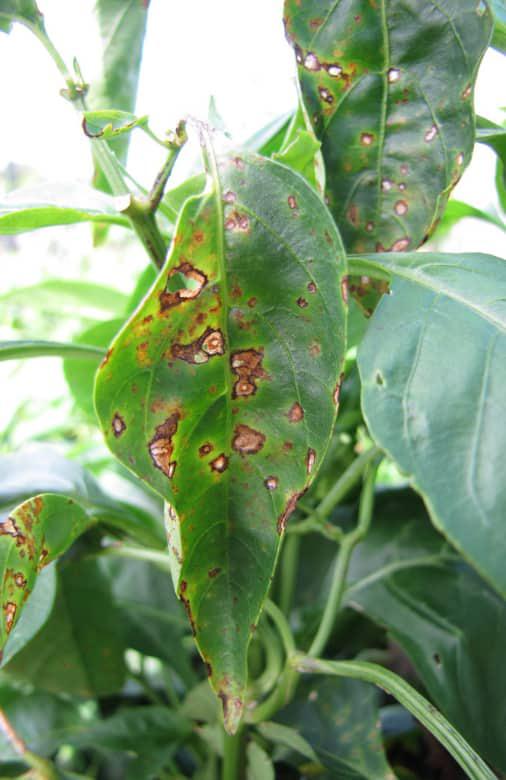
Plant: Bell pepper
Disease: bell pepper bacterial spot